Maricopa Slim

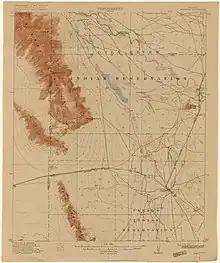
Maricopa railway junction and environs, surveyed 1913

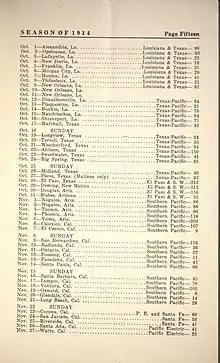
Al G. Barnes Circus was at the Yuma station on November 5 (1914 route book, Milner Library, ISU)

When Tom and John Powers and another man Tom J. Sisson were accused in 1918 of "killing three Arizona peace officers in the Aravaipa canyon north of Tucson," initial reports had it that the Powers brothers were half-brothers of Maricopa Slim, but this was false.